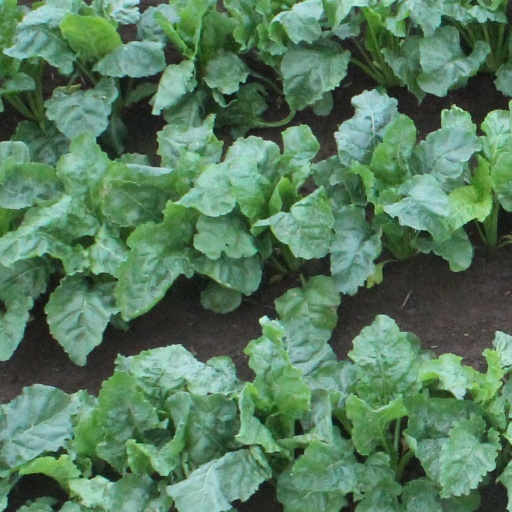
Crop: sugar beet